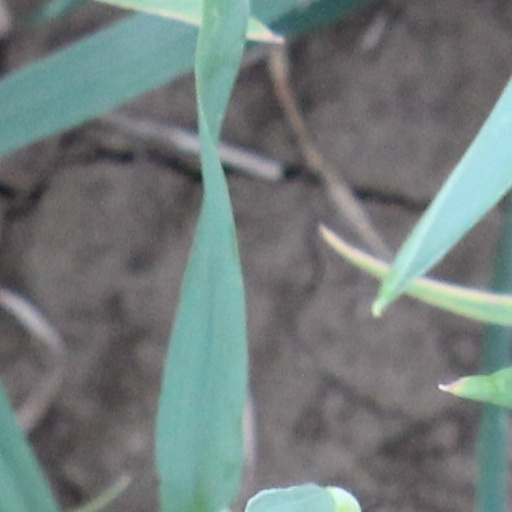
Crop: wheat